John Theodore Tussaud

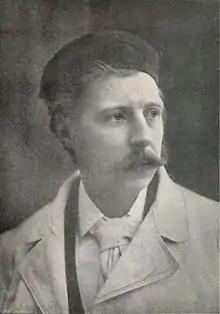

John Theodore Tussaud (2 May 1858 – 13 October 1943) was a British sculptor, manager and chief artist of Madame Tussauds wax museum, as well as an author of several books.